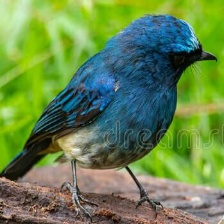
Species: INDIGO FLYCATCHER
Scientific name: EUMYIAS INDIGO